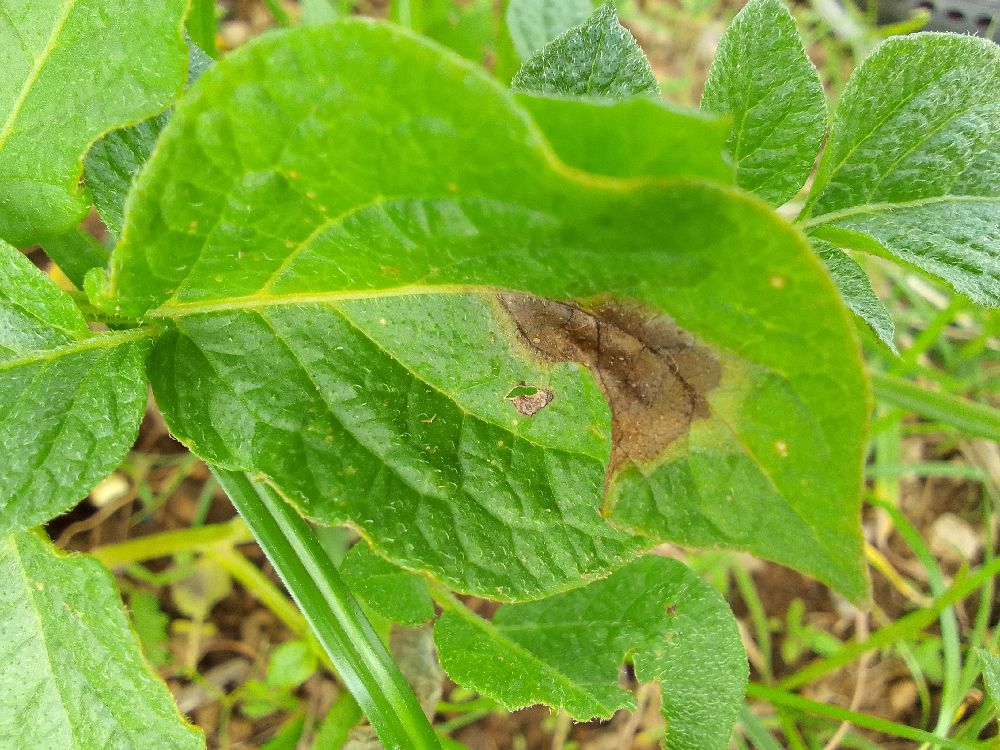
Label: Late blight